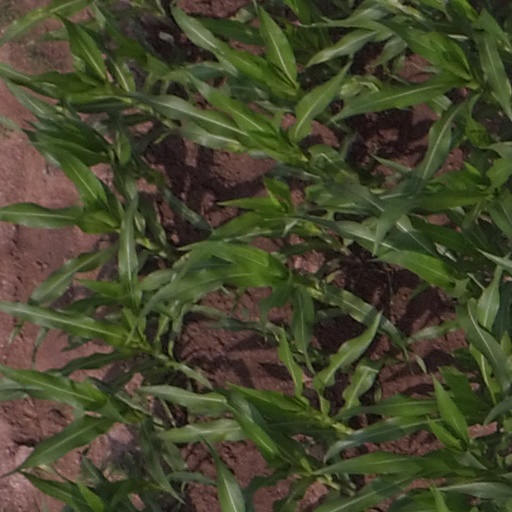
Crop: maize; corn